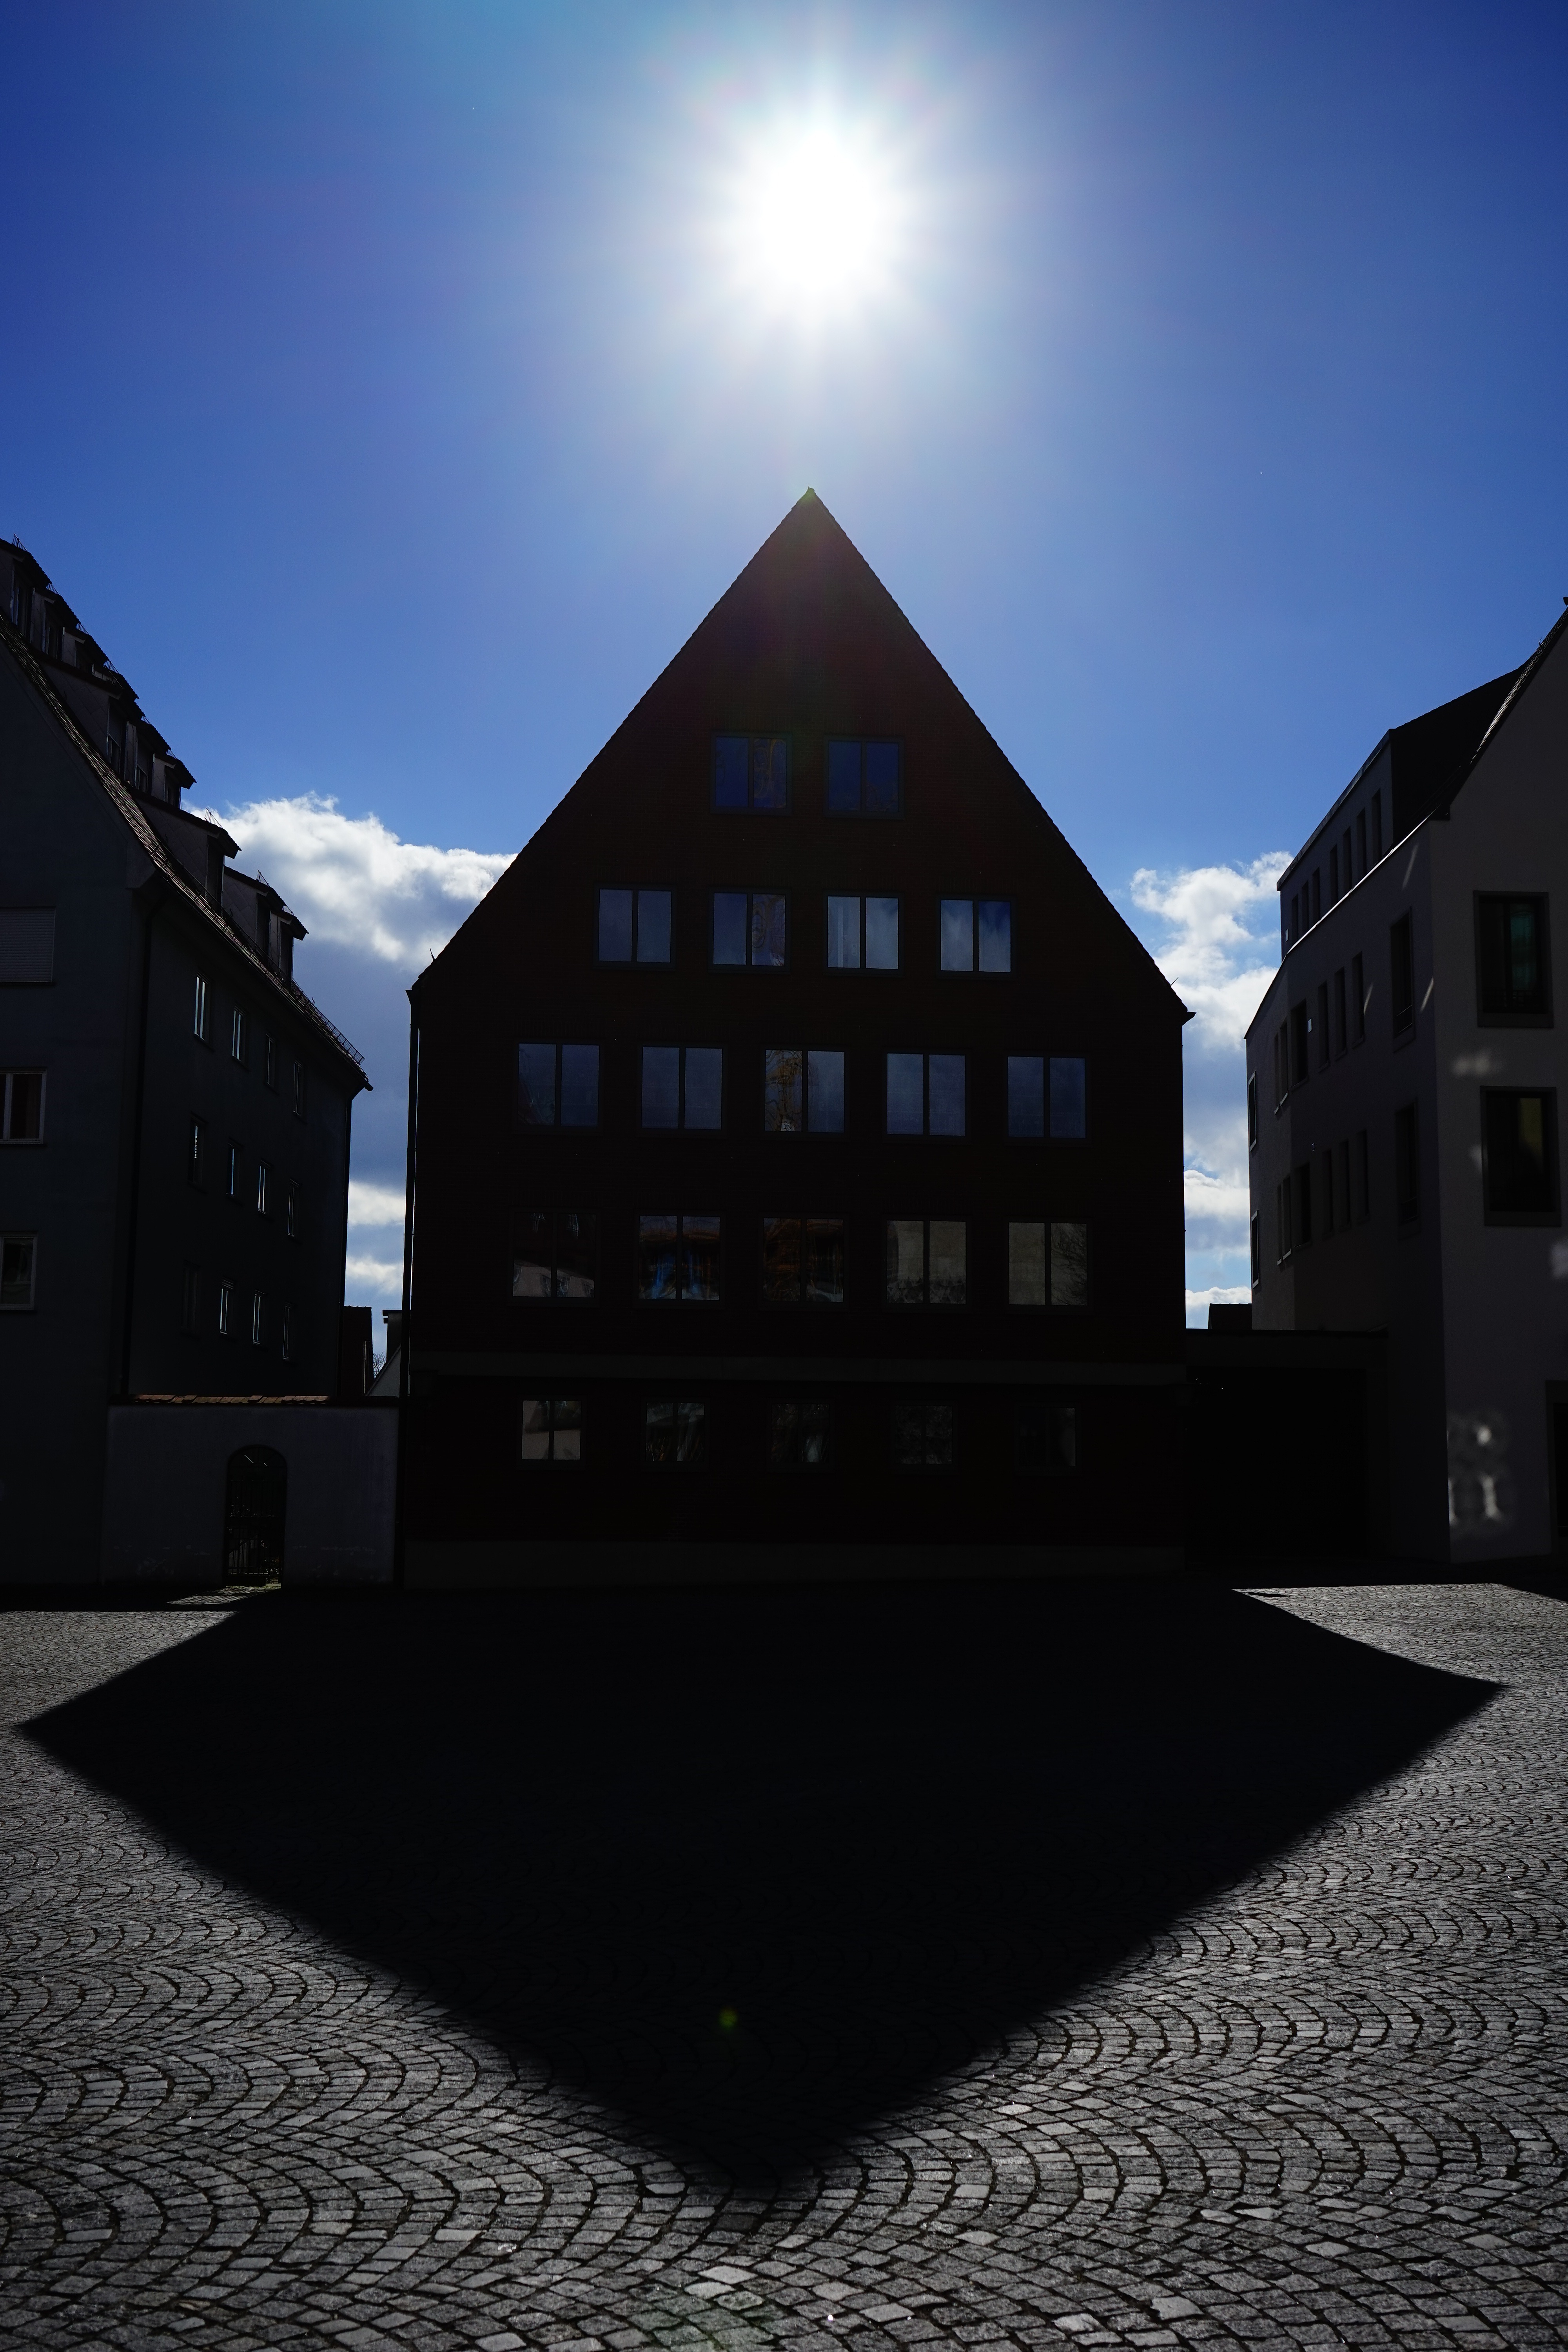
light, architecture, sun, night, house, building, home, evening, shadow, facade, darkness, shape, back light, shadow play, hispanic